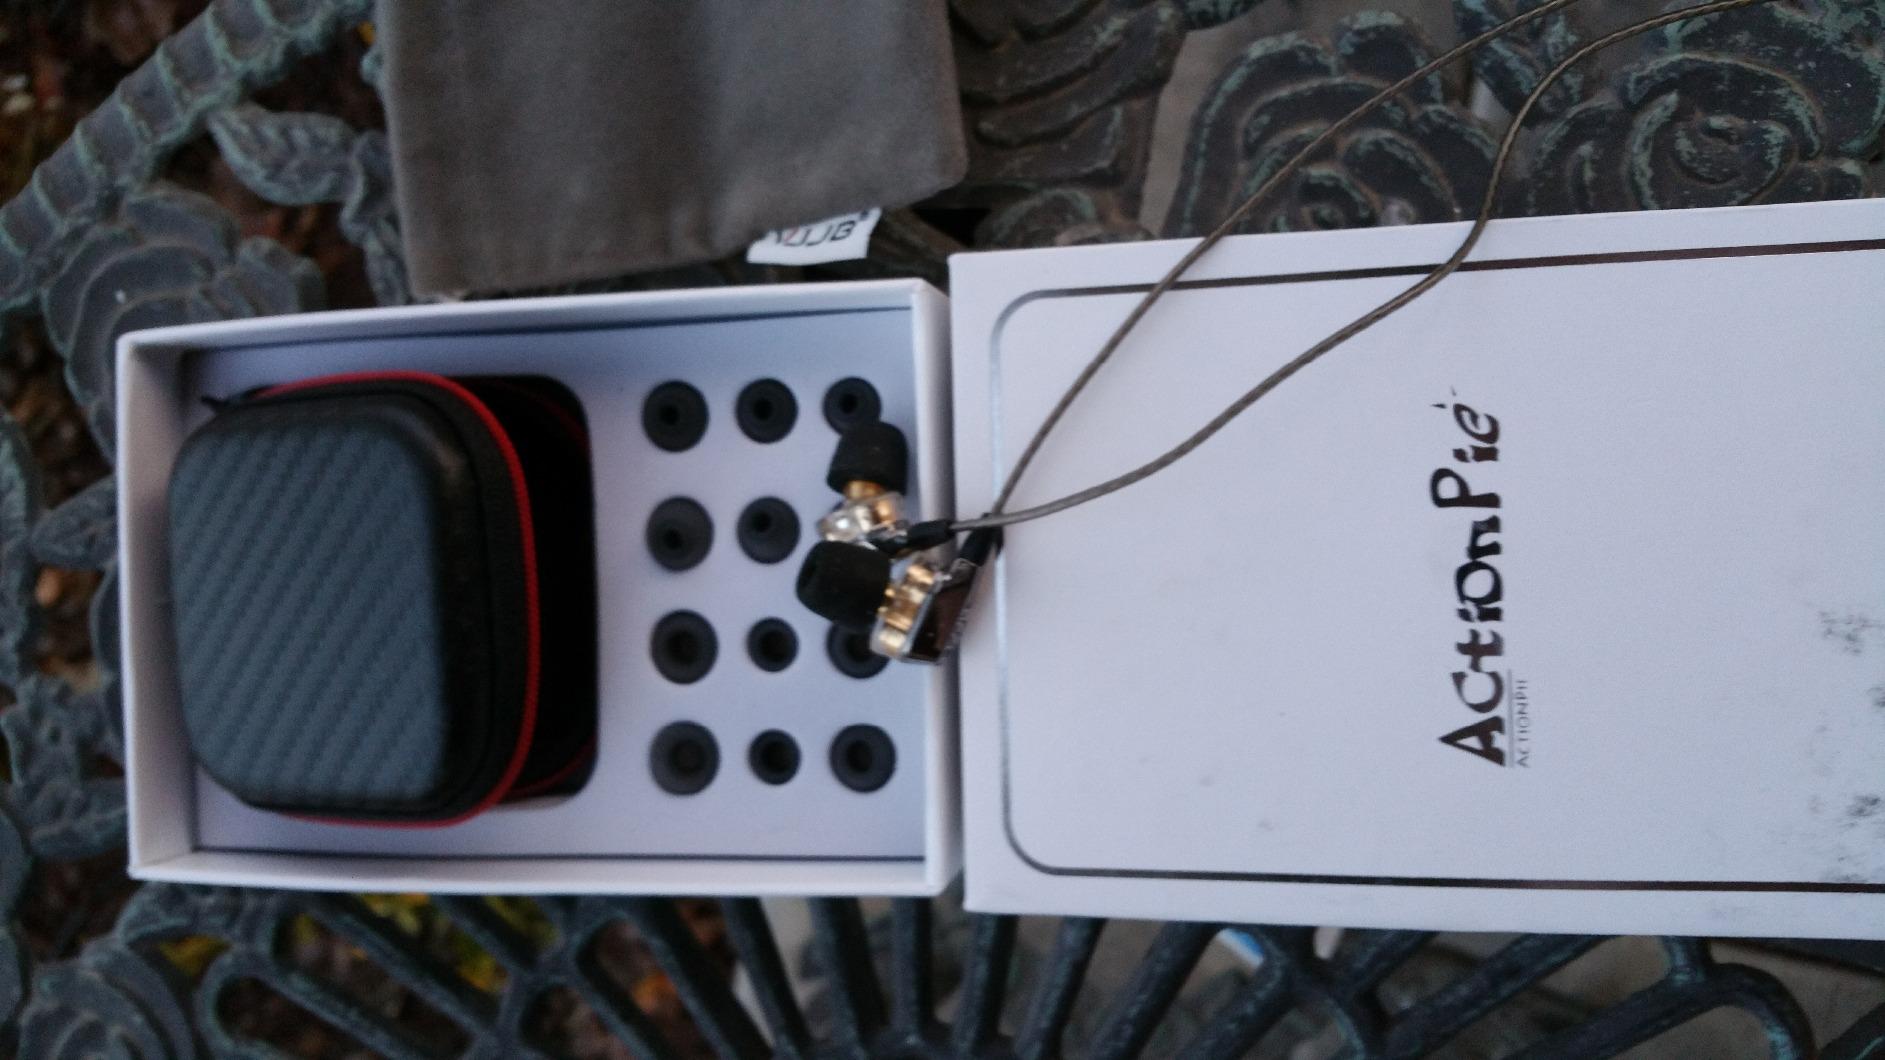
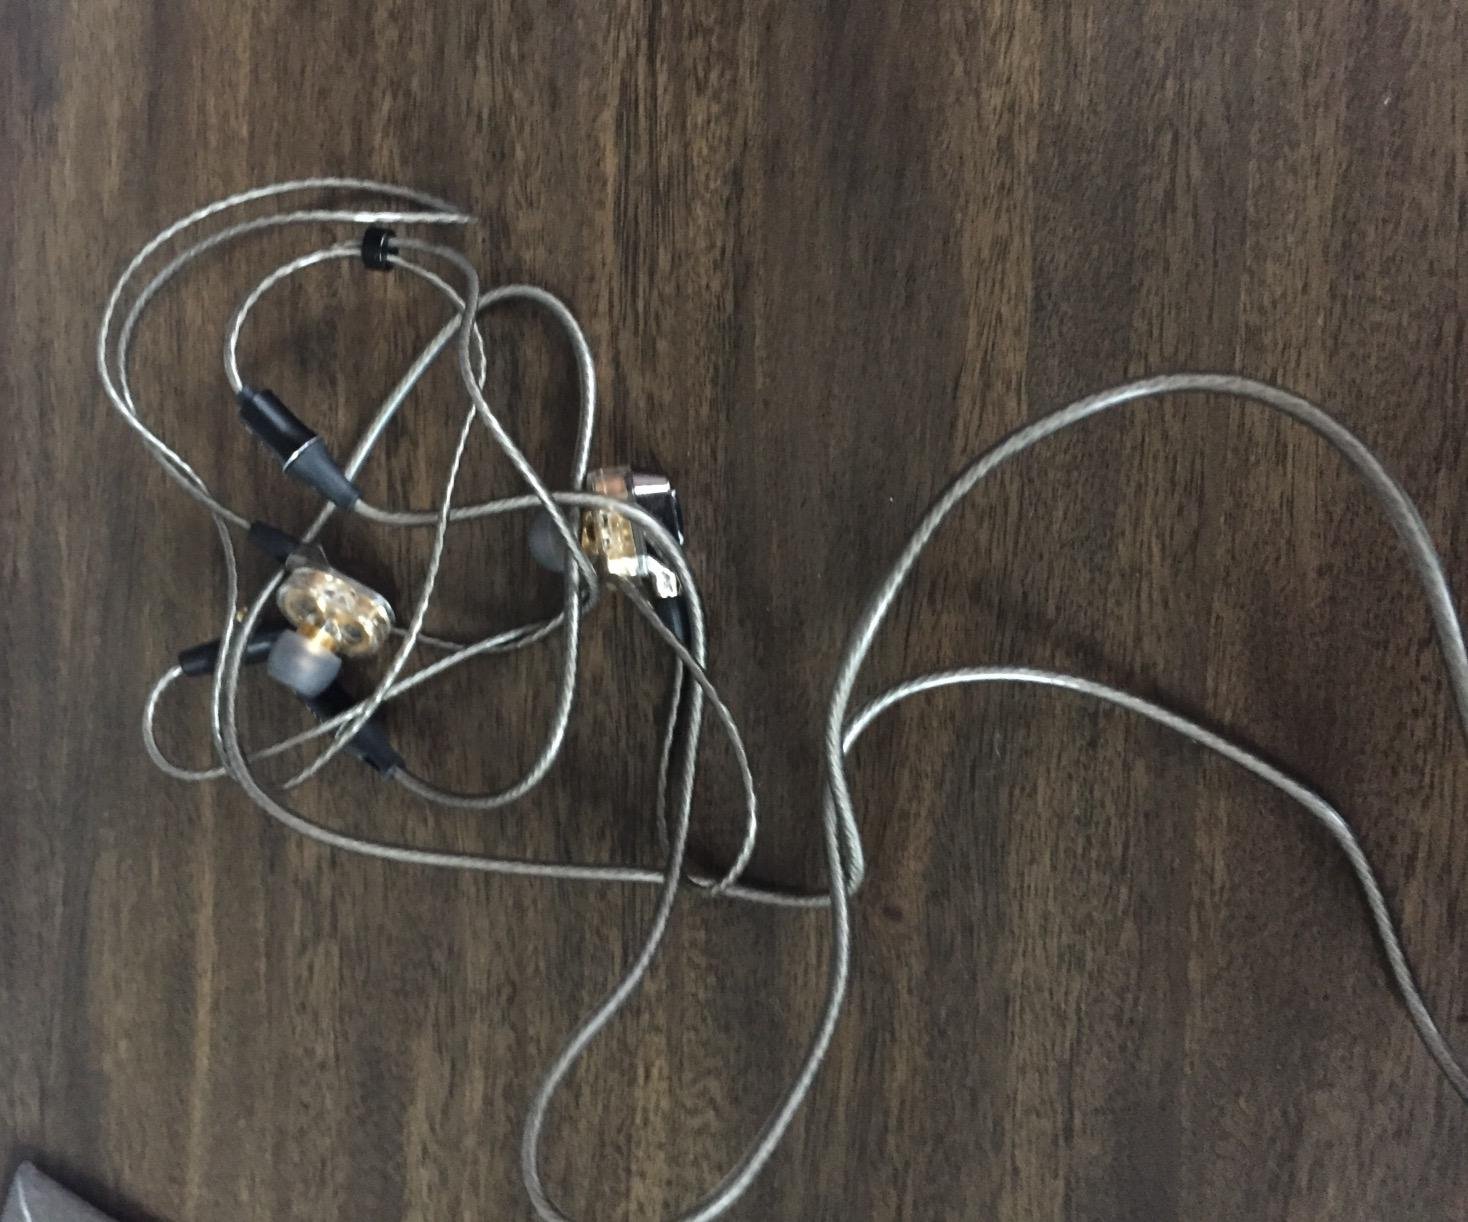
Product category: headphones
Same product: yes